Sir Manasseh Meyer International School

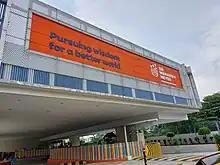
Sir Manasseh Meyer International School entrance

Sir Manasseh Meyer International School (SMMIS) is a not-for-profit international school in Singapore for children aged 2 to 16 years. The Sir Manasseh Meyer Trust supports the school with an annual grant.